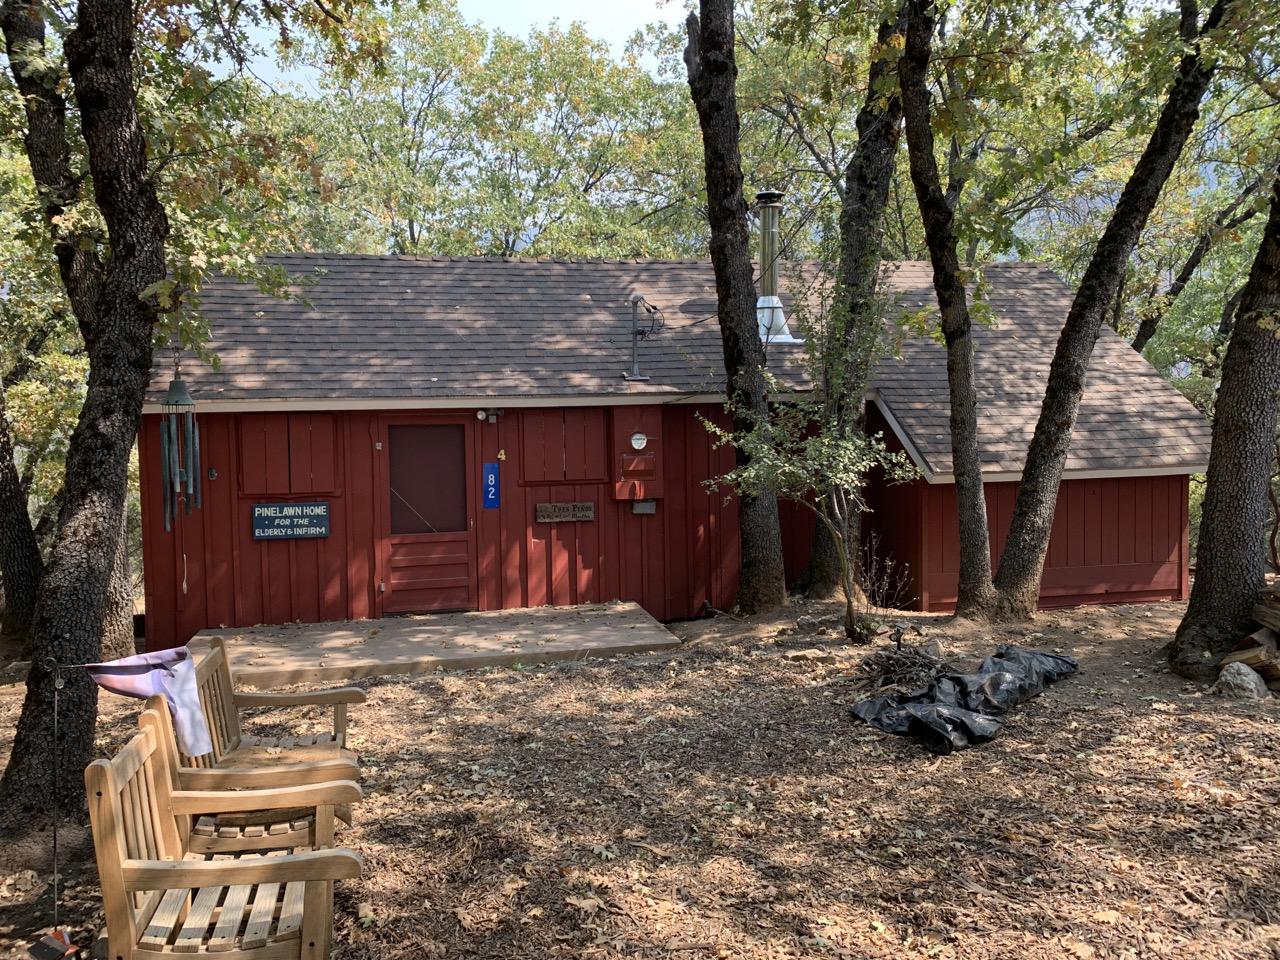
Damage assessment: no_damage